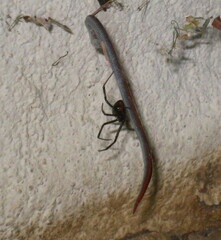
Species: Lactrodectus_hesperus